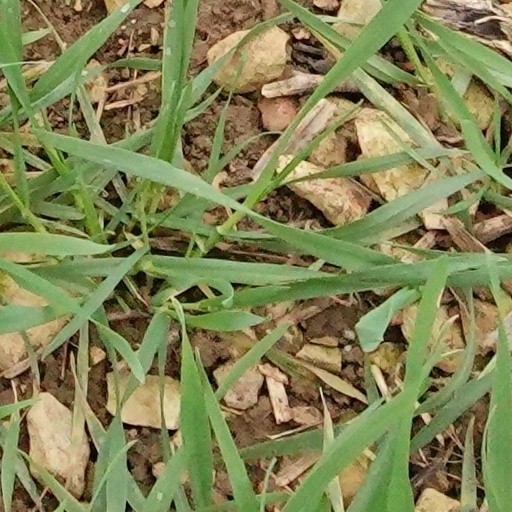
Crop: wheat